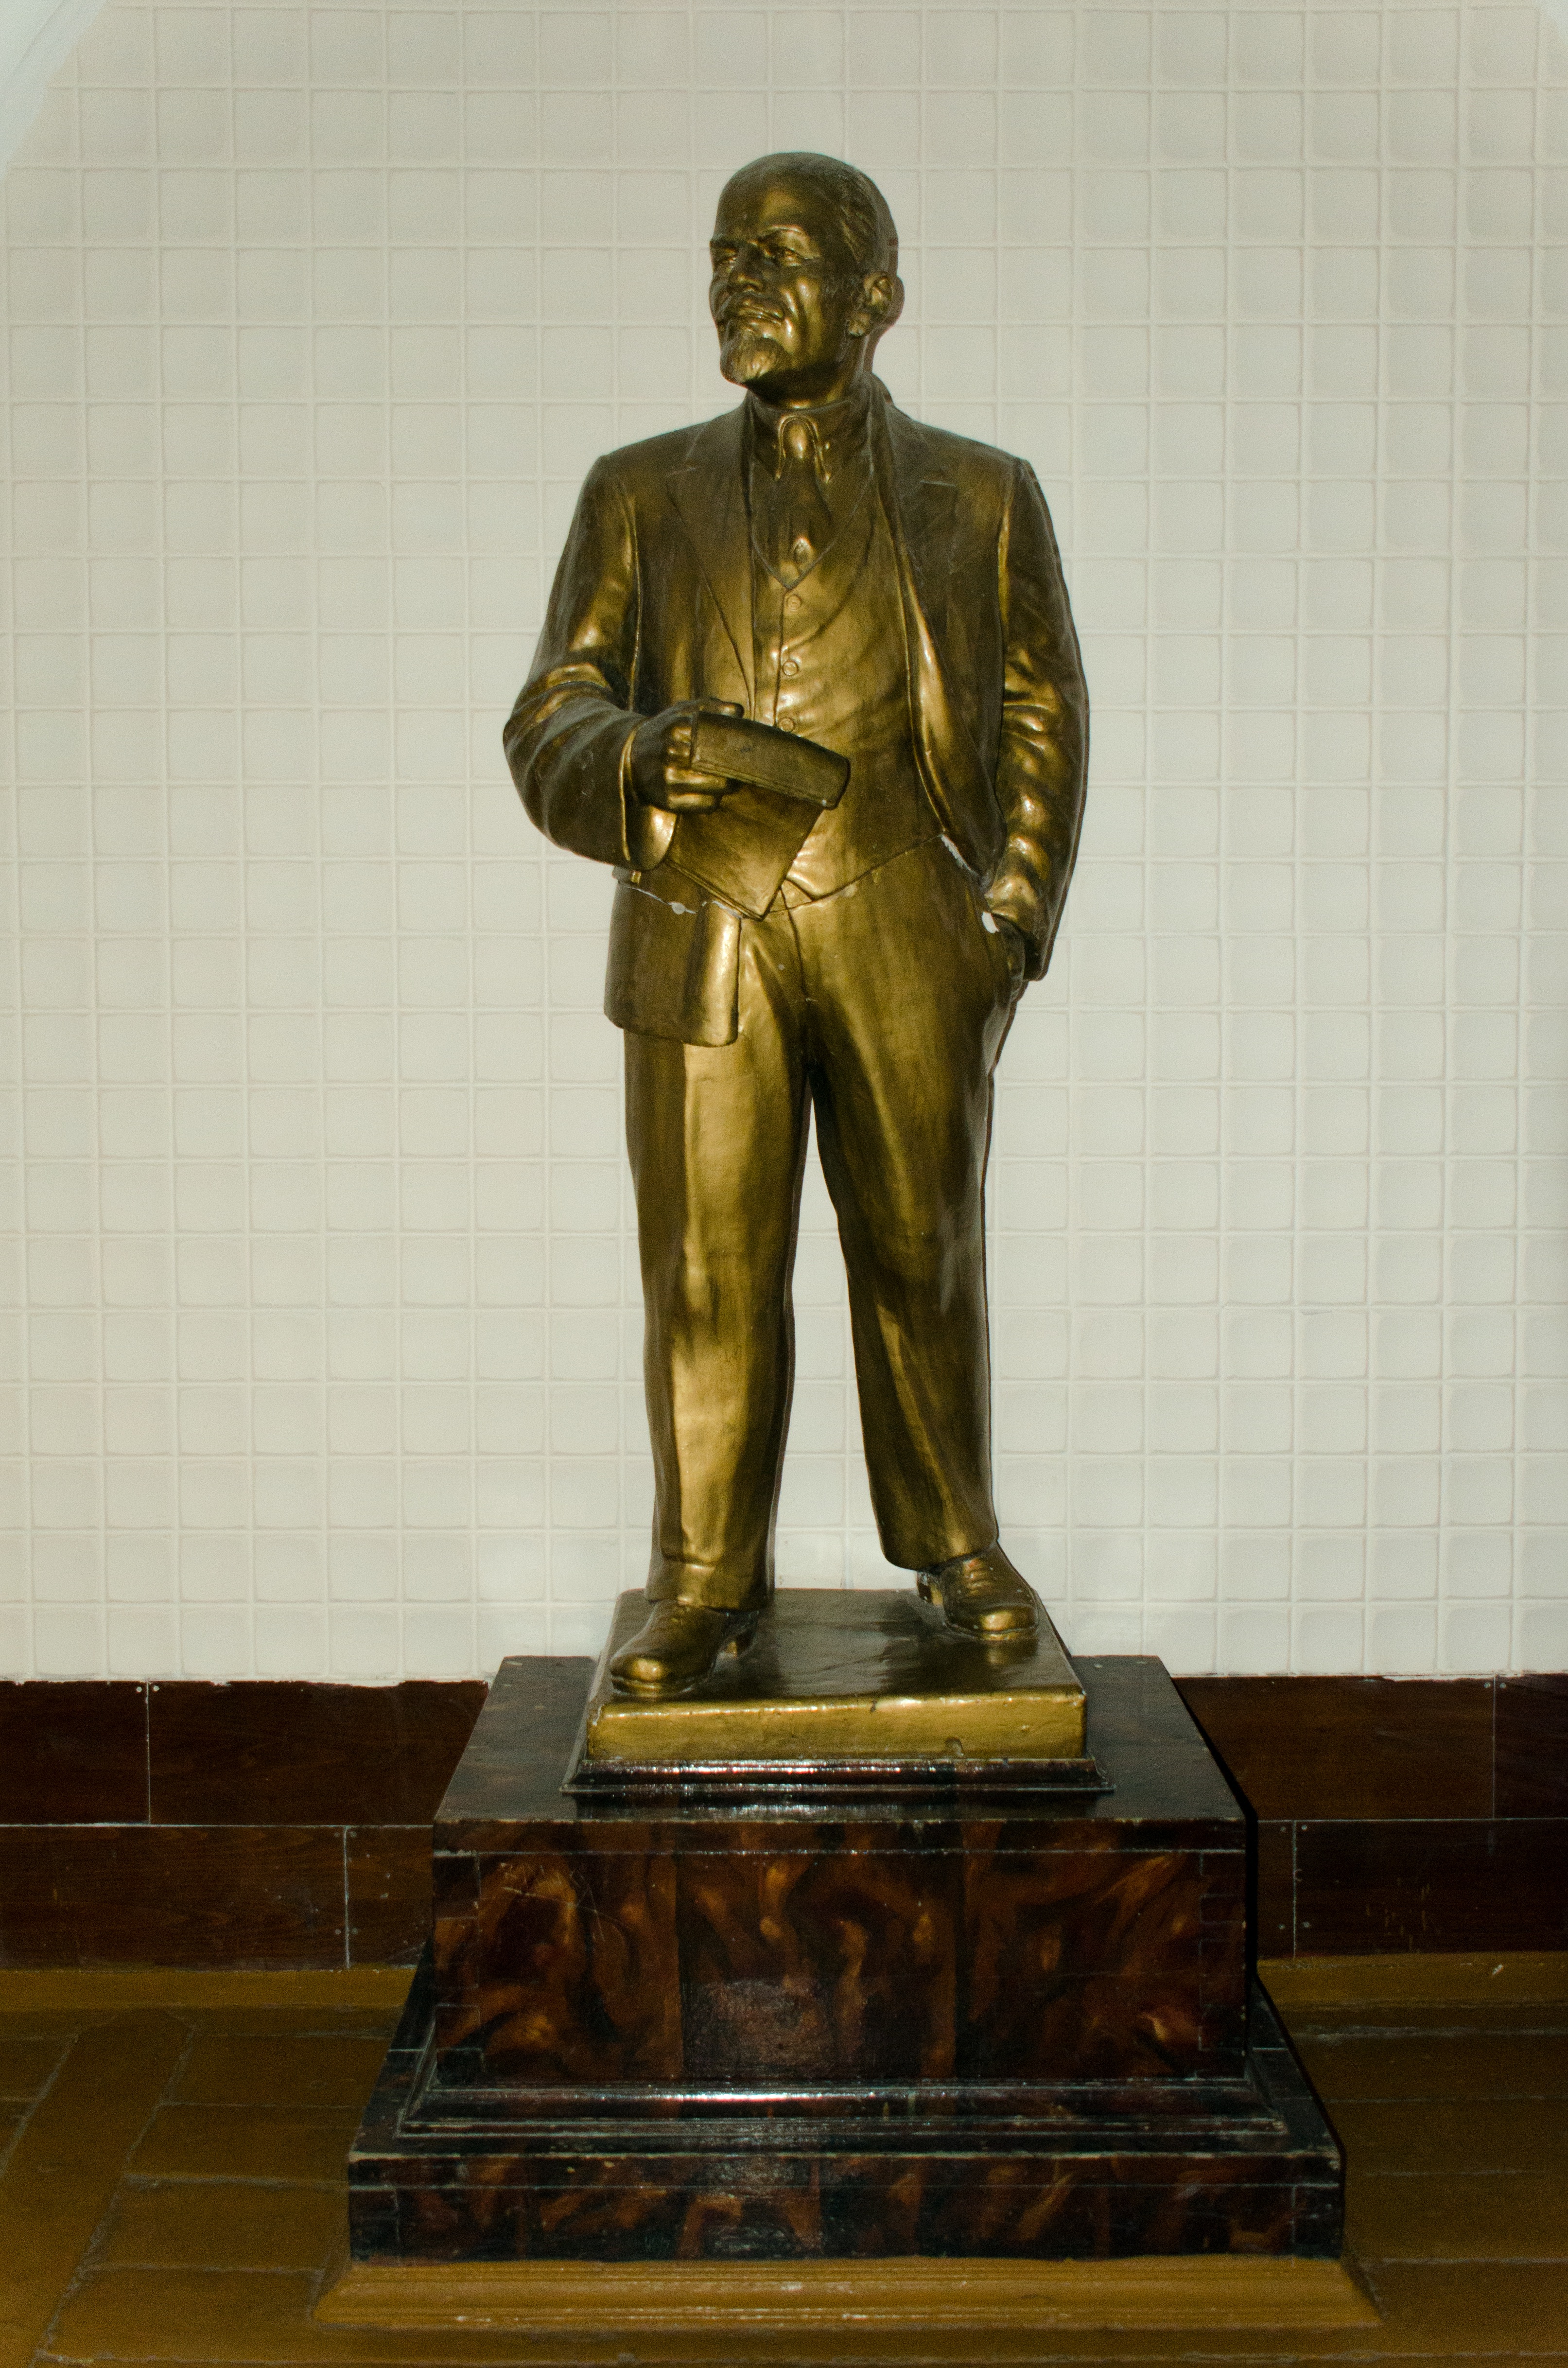
monument, statue, metal, material, sculpture, art, marble, bronze, lenin, russia, cast, trophy, casting, pedestal, bronze sculpture, ancient history